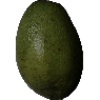
Label: Avocado 1